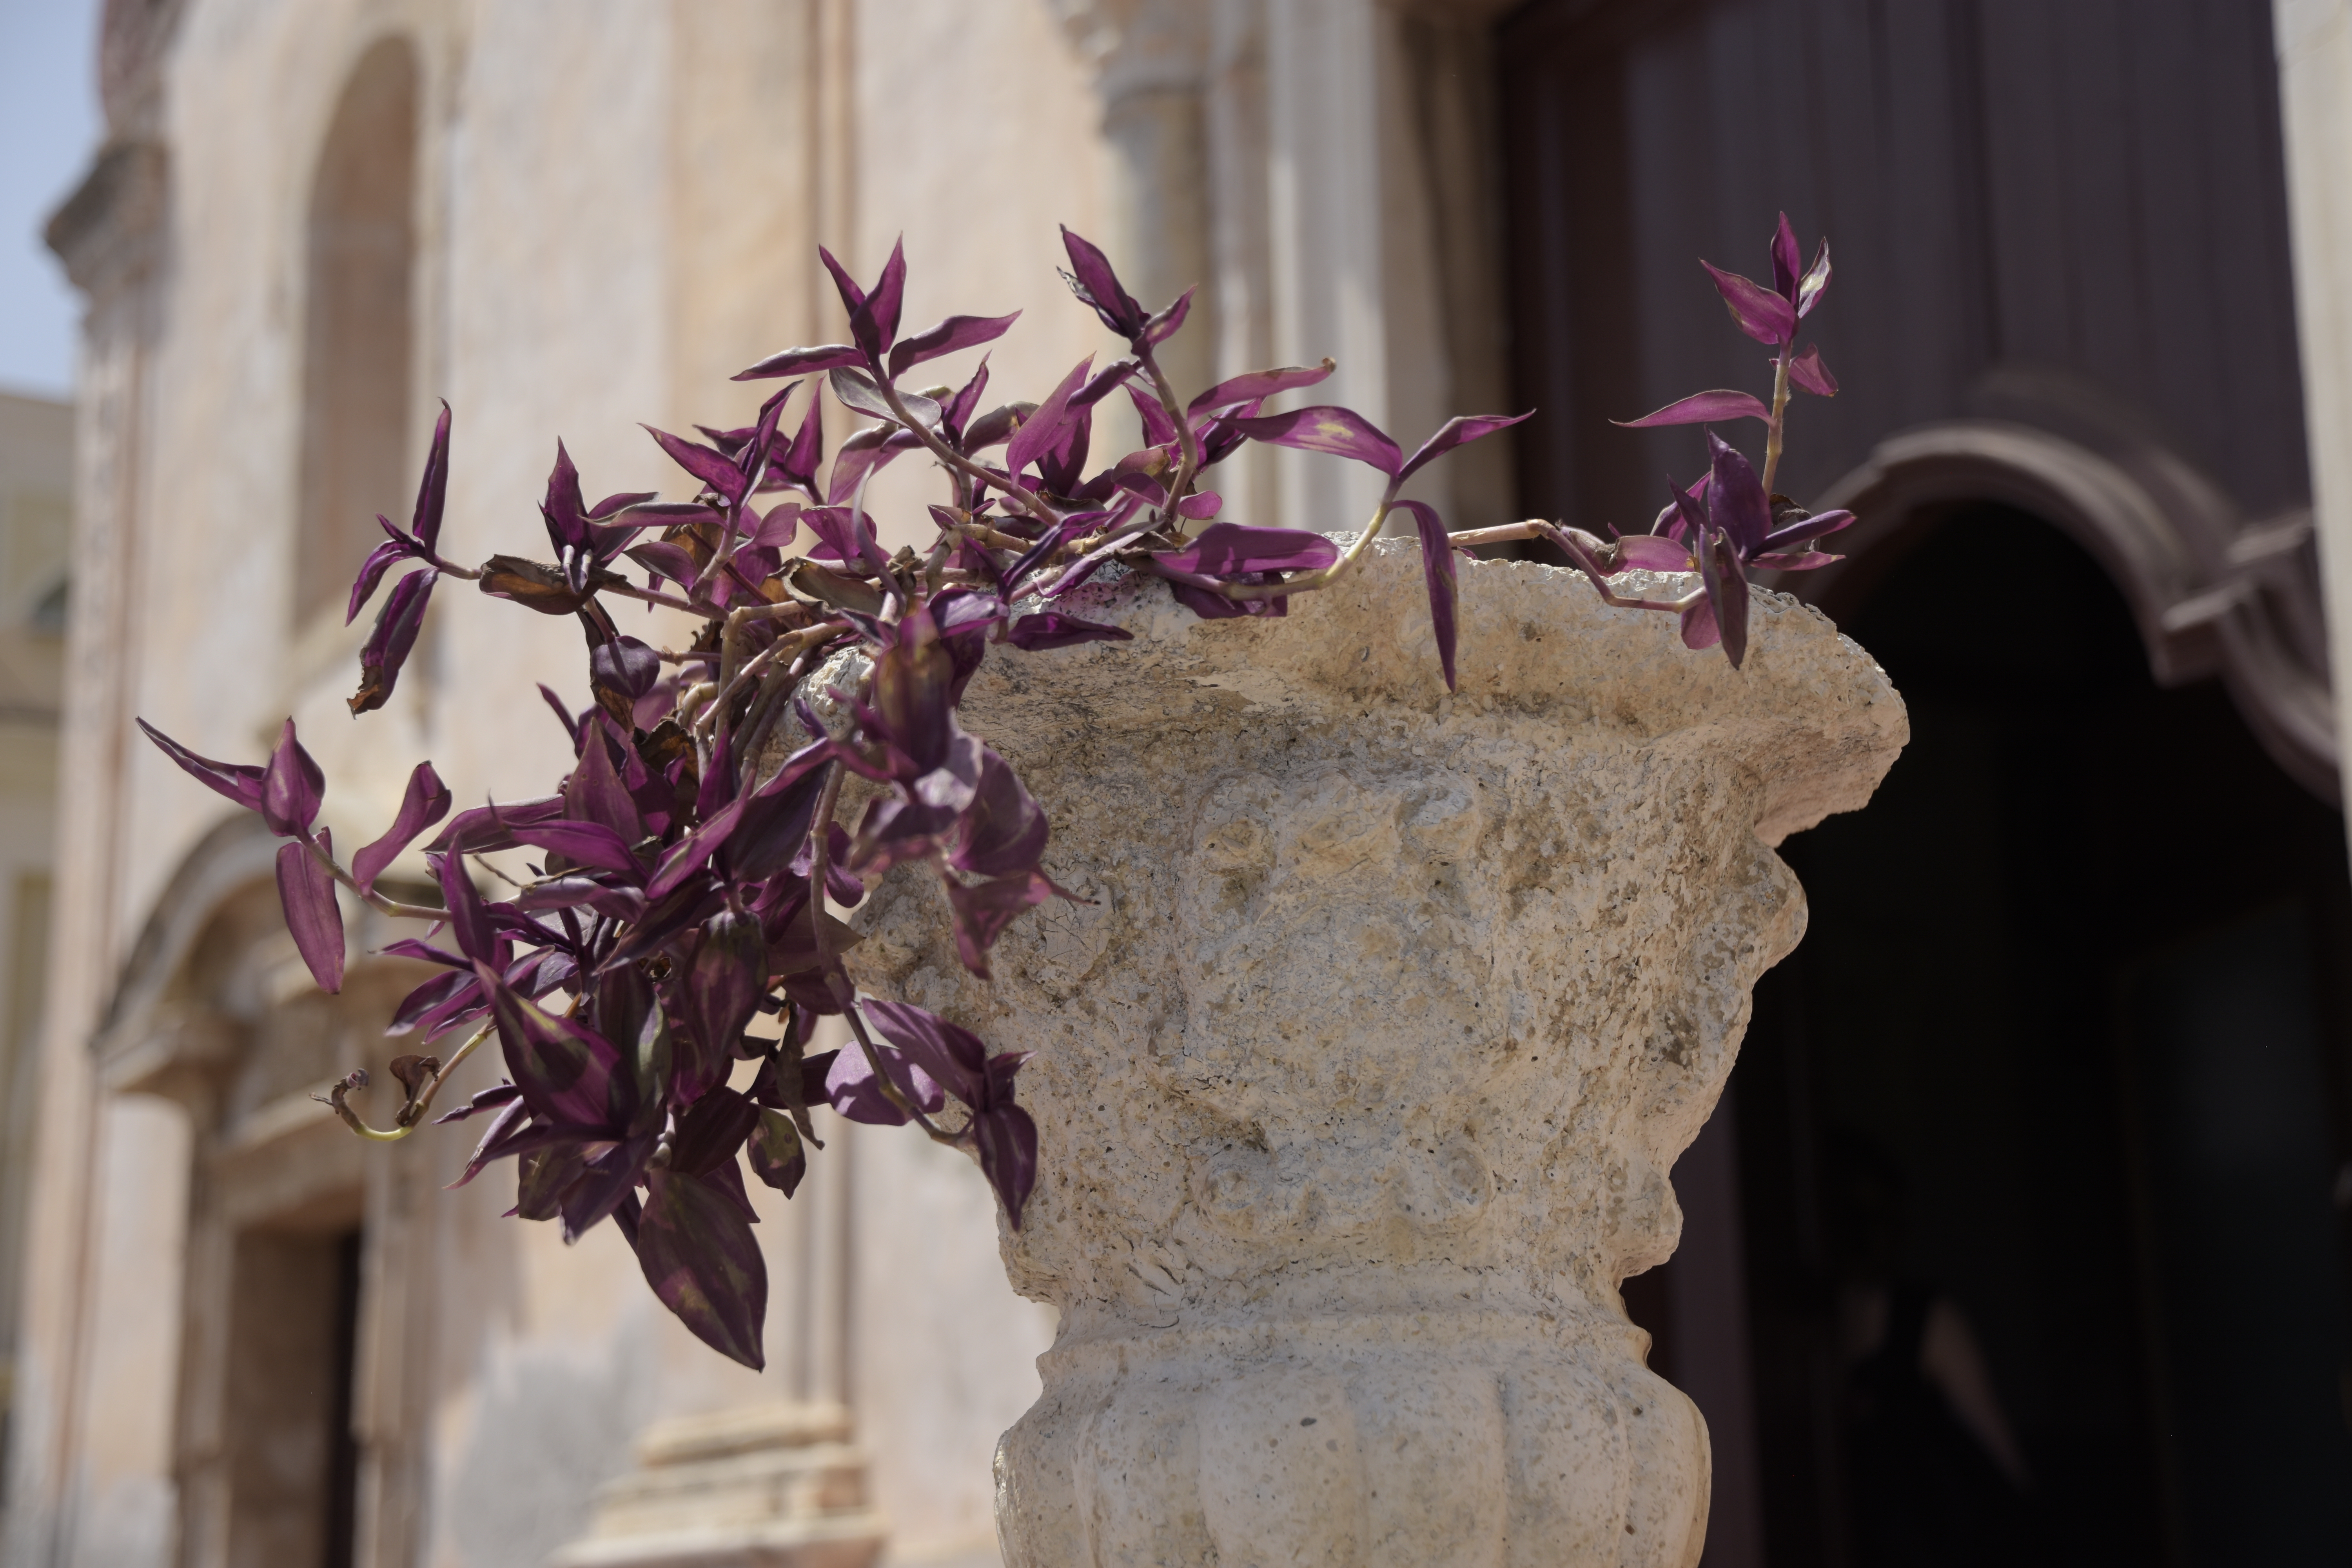
natural, plant, flower, window, purple, flowerpot, petal, twig, lighting, pink, violet, wood, houseplant, flower arranging, magenta, terrestrial plant, Tints and shades, art, beauty, artificial flower, flowering plant, tree, glass, cut flowers, bouquet, facade, floral design, floristry, winter, artifact, annual plant, light fixture, centrepiece, still life photography, interior design, visual arts, blossom, plant stem, shadow, metal, still life, drinkware, moth orchid, orchid